Kincardine O'Neil Hospital, Aberdeenshire

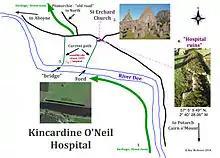
Sketch plan of the Hospital's location in Kincardine O'Neil and the possible site of an earlier "hospital". This map summarises the locations of the "possible" hospital remains abutted to Auld Kirk / St Mary's / St Erchard's Church and indicates the most likely site for a previous hospital that Alan the Durward refers to in the 1233 Charter. 1. Route of Drove or Heritage route from the south over Cairn O'Mount through Kincardine O'Neil to the north. 2. The church of St Erchard or St Mary. St Erchard may have built a church here c. 5th century. 3. The possible location of a "hospital" adjacent to a bridge over the River De built by Thomas de Lundin ( Durward) c1225/ 1230. 4. The visible ruins of what appears to be a hospital abutted to the "old" church.

Taken together with the other sources above, this Hospital must be seen as a "significant medieval establishment". It served a number purposes; especially the provision of a "sub-monastic care home" for locals. There is no clear evidence about the inclusion of women. The location of the hospital adjacent to a river crossing on the drove road indicates that it was a "travellers inn". The hospital at Soutra Aisle in the Scottish Borders served a similar purpose. In addition to being a Traveller's Inn, it may have been a Chantry for the Cathedral in Old Aberdeen.